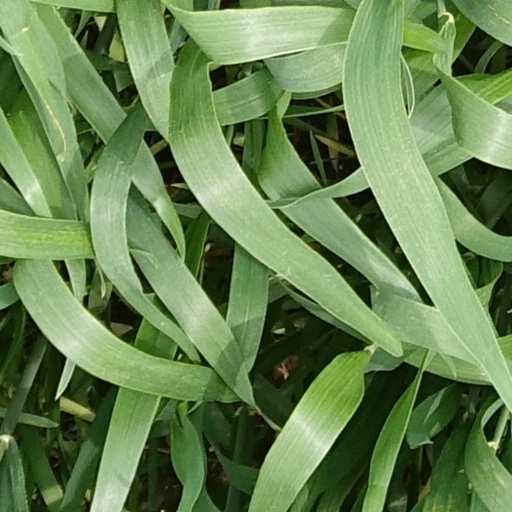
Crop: wheat